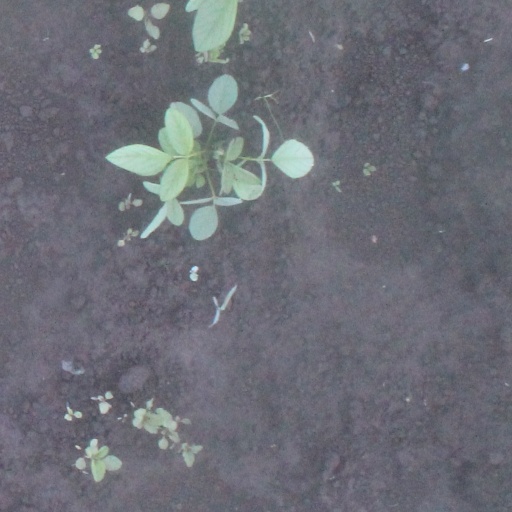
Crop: soybean